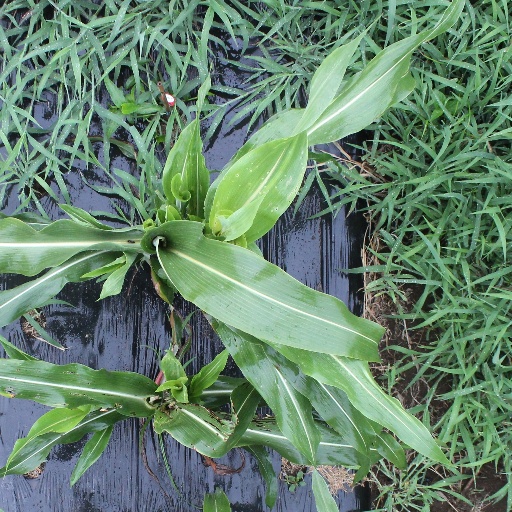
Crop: sorghum